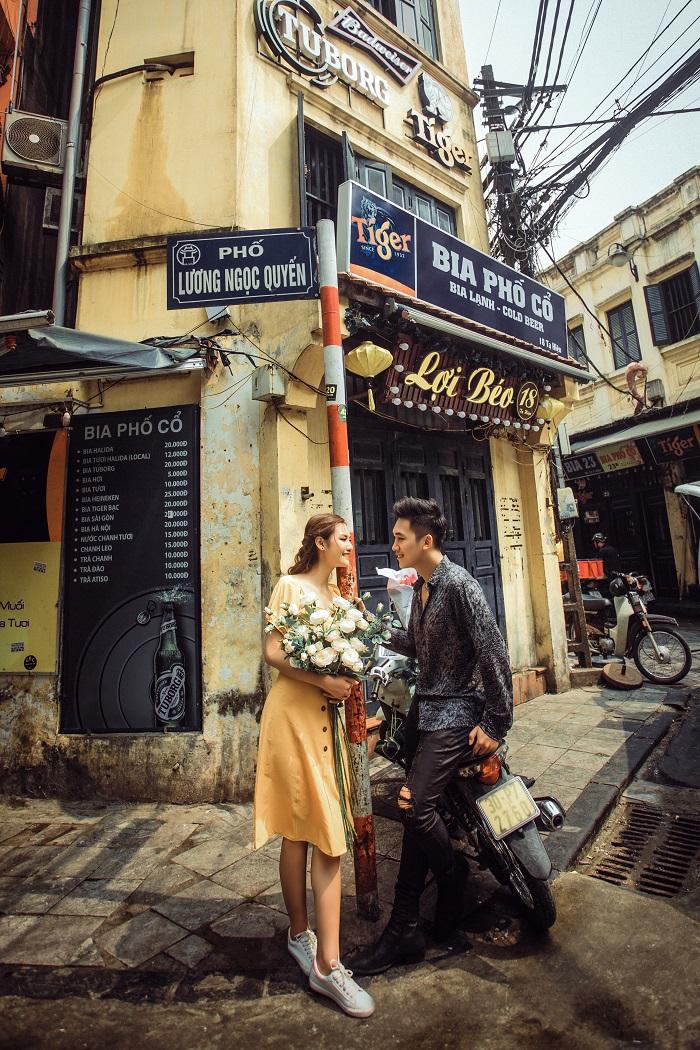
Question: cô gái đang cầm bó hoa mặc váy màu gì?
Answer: mặc váy màu vàng